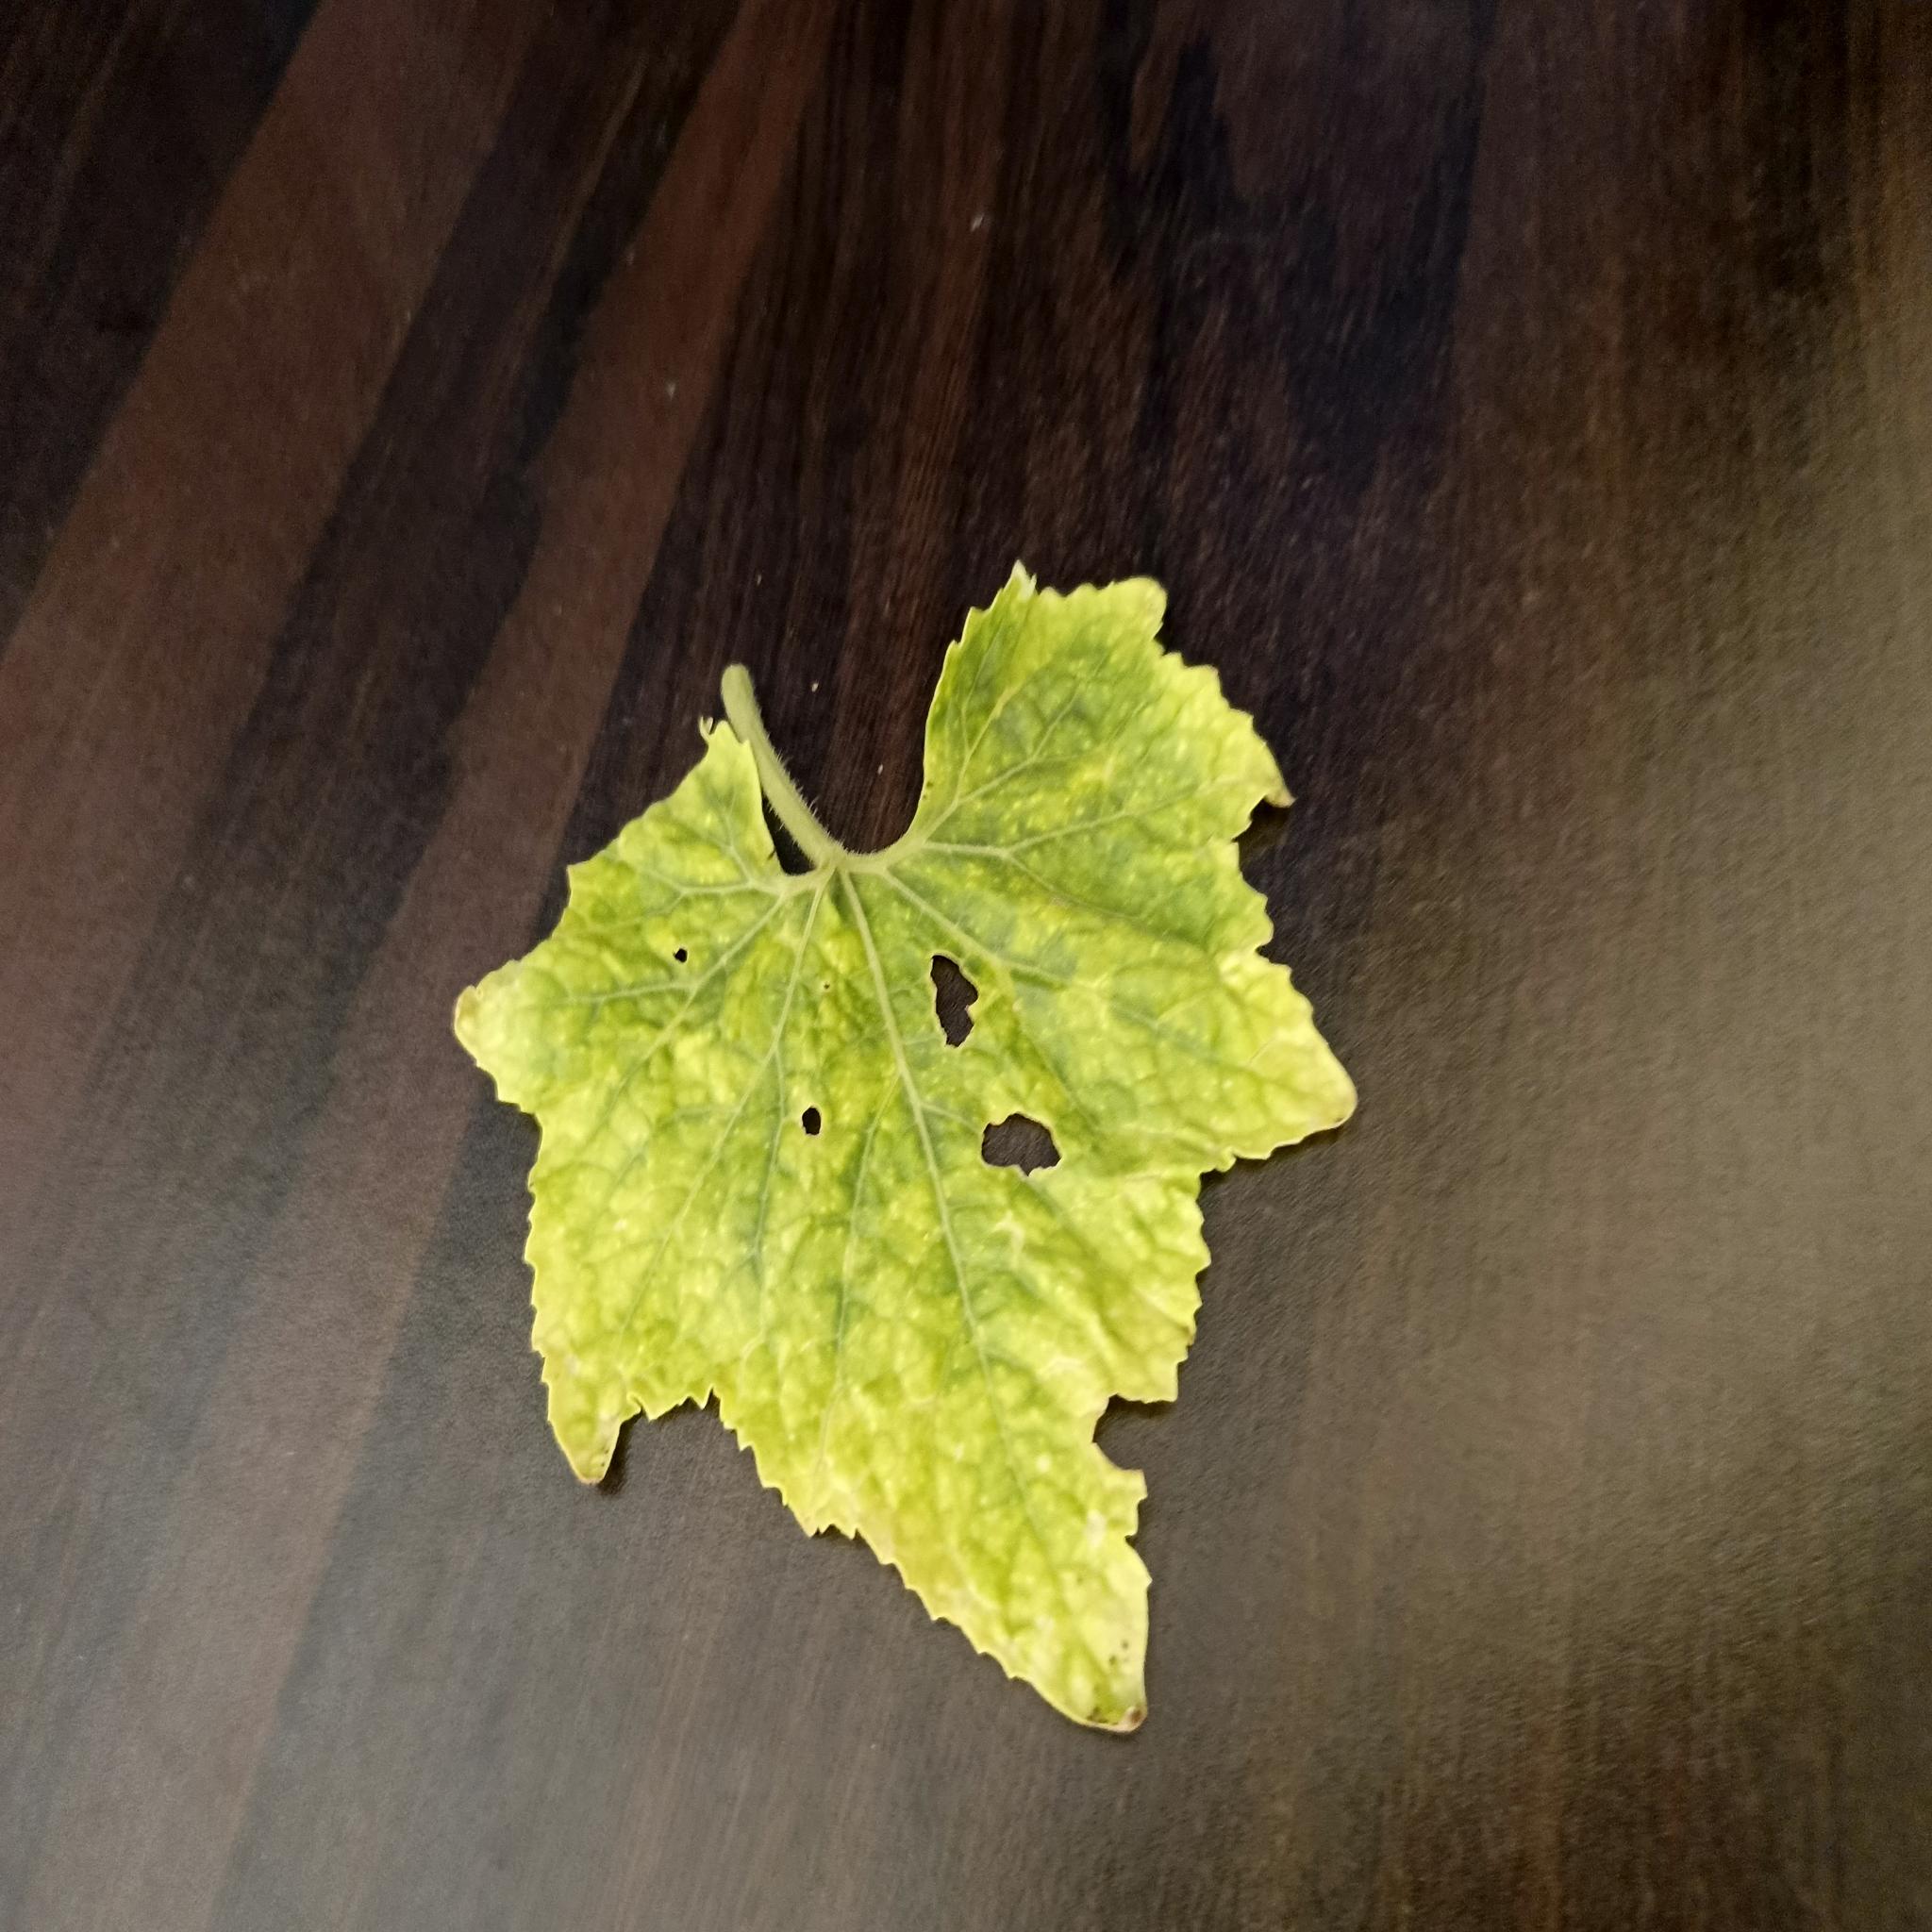
Label: Downy mildew